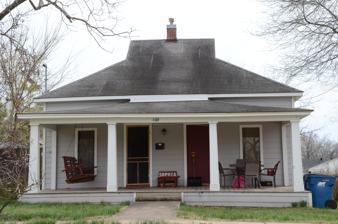
Building: Koons House
Country: United States of America
Year built: 1908
Historic house in Arkansas, United States United States historic place Koons House U.S. National Register of Historic Places Location in Arkansas Show map of Arkansas Location in United States Show map of the United States Location 409 Fifth St., Bentonville, Arkansas Coordinates 36°22′39″N 94°12′52″W / 36.37750°N 94.21444°W / 36.37750; -94.21444 Area less than one acre Built 1908 ( 1908 ) Architectural style Gumdrop Duple MPS Benton County MRA NRHP reference No. 87002330 Added to NRHP January 22, 1988 The Koons House is a historic house at 409 Fifth Street NW in Bentonville, Arkansas .  It is an unusually high-quality and well-preserved example of a once-common local vernacular form called the "gumdrop duple", a two-family residence with a pyramidal roof.  The front facade has a single-story hip-roofed porch supported by tapered square columns, and there is a shed-roof addition across the rear.  The roof is not fully pyramidal, having small gable sections near the peak that provide ventilation.  The house was built c. 1908, and is a slightly larger version of the traditional form. The house was listed on the National Register of Historic Places in 1988. See also National Register of Historic Places listings in Benton County, Arkansas References